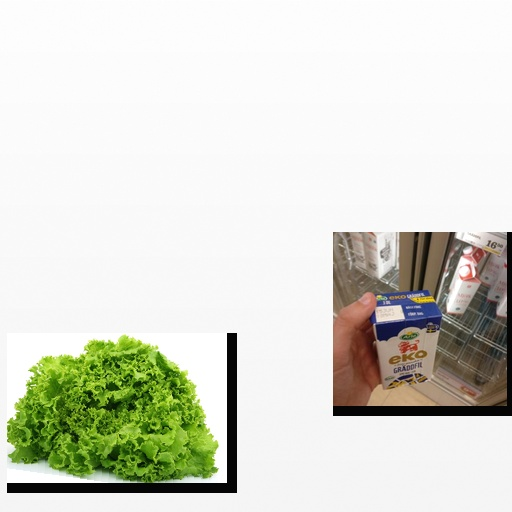
Food items: lettuce, sour_cream